Ferdinand Schlöth

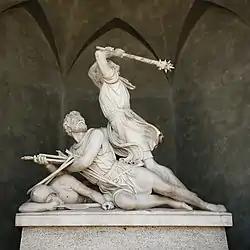
The Winkelried Memorial

He was born in Basel to Heinrich Ludwig Schlöth and Maria Salome Treu as the sixth of ten children. His father was locksmith from Berlin and became a citizen of Binningen in 1809 and of Basel in 1820. In Basel, he established a workshop as a blacksmith beside the Birsig. Following an apprenticeship with his father, Schlöth was employed in his shop for several years. When his father died in 1839, he took over the workshop and operated it together with his older brother, Friedrich Ludwig. During this time, he also took drawing lessons from Hieronymus Hess and studied modeling with the sculptor .